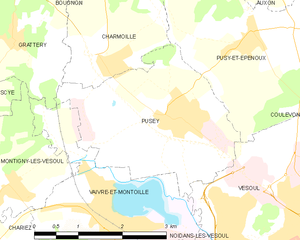
Carte des communes françaises